Chiba Takusaburō

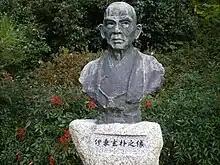
Itō Genboku

In 1868, Takusaburō began his studies of National Learning, known as kokugaku, under Nabeshima Ichirō in Kesennuma. In Nabeshima, an eccentric teacher educating students in both arithmetic and classical Japanese literature, Takusaburō hoped to discover the ideology of the Meiji government. "Kokugaku" studies encapsulated the philosophy behind the sonnō jōi movement "Revere the Emperor," and contributed to the dissent against the Tokugawa shogunate. Unlike Takusaburō's previous teachers, Nabeshima emphasized the importance of the return of the Emperor's rule and the divine spirit of the imperial ancestors.